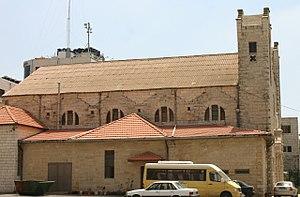
L’église de la Sainte-Famille est une église catholique latine de Ramallah en Palestine.